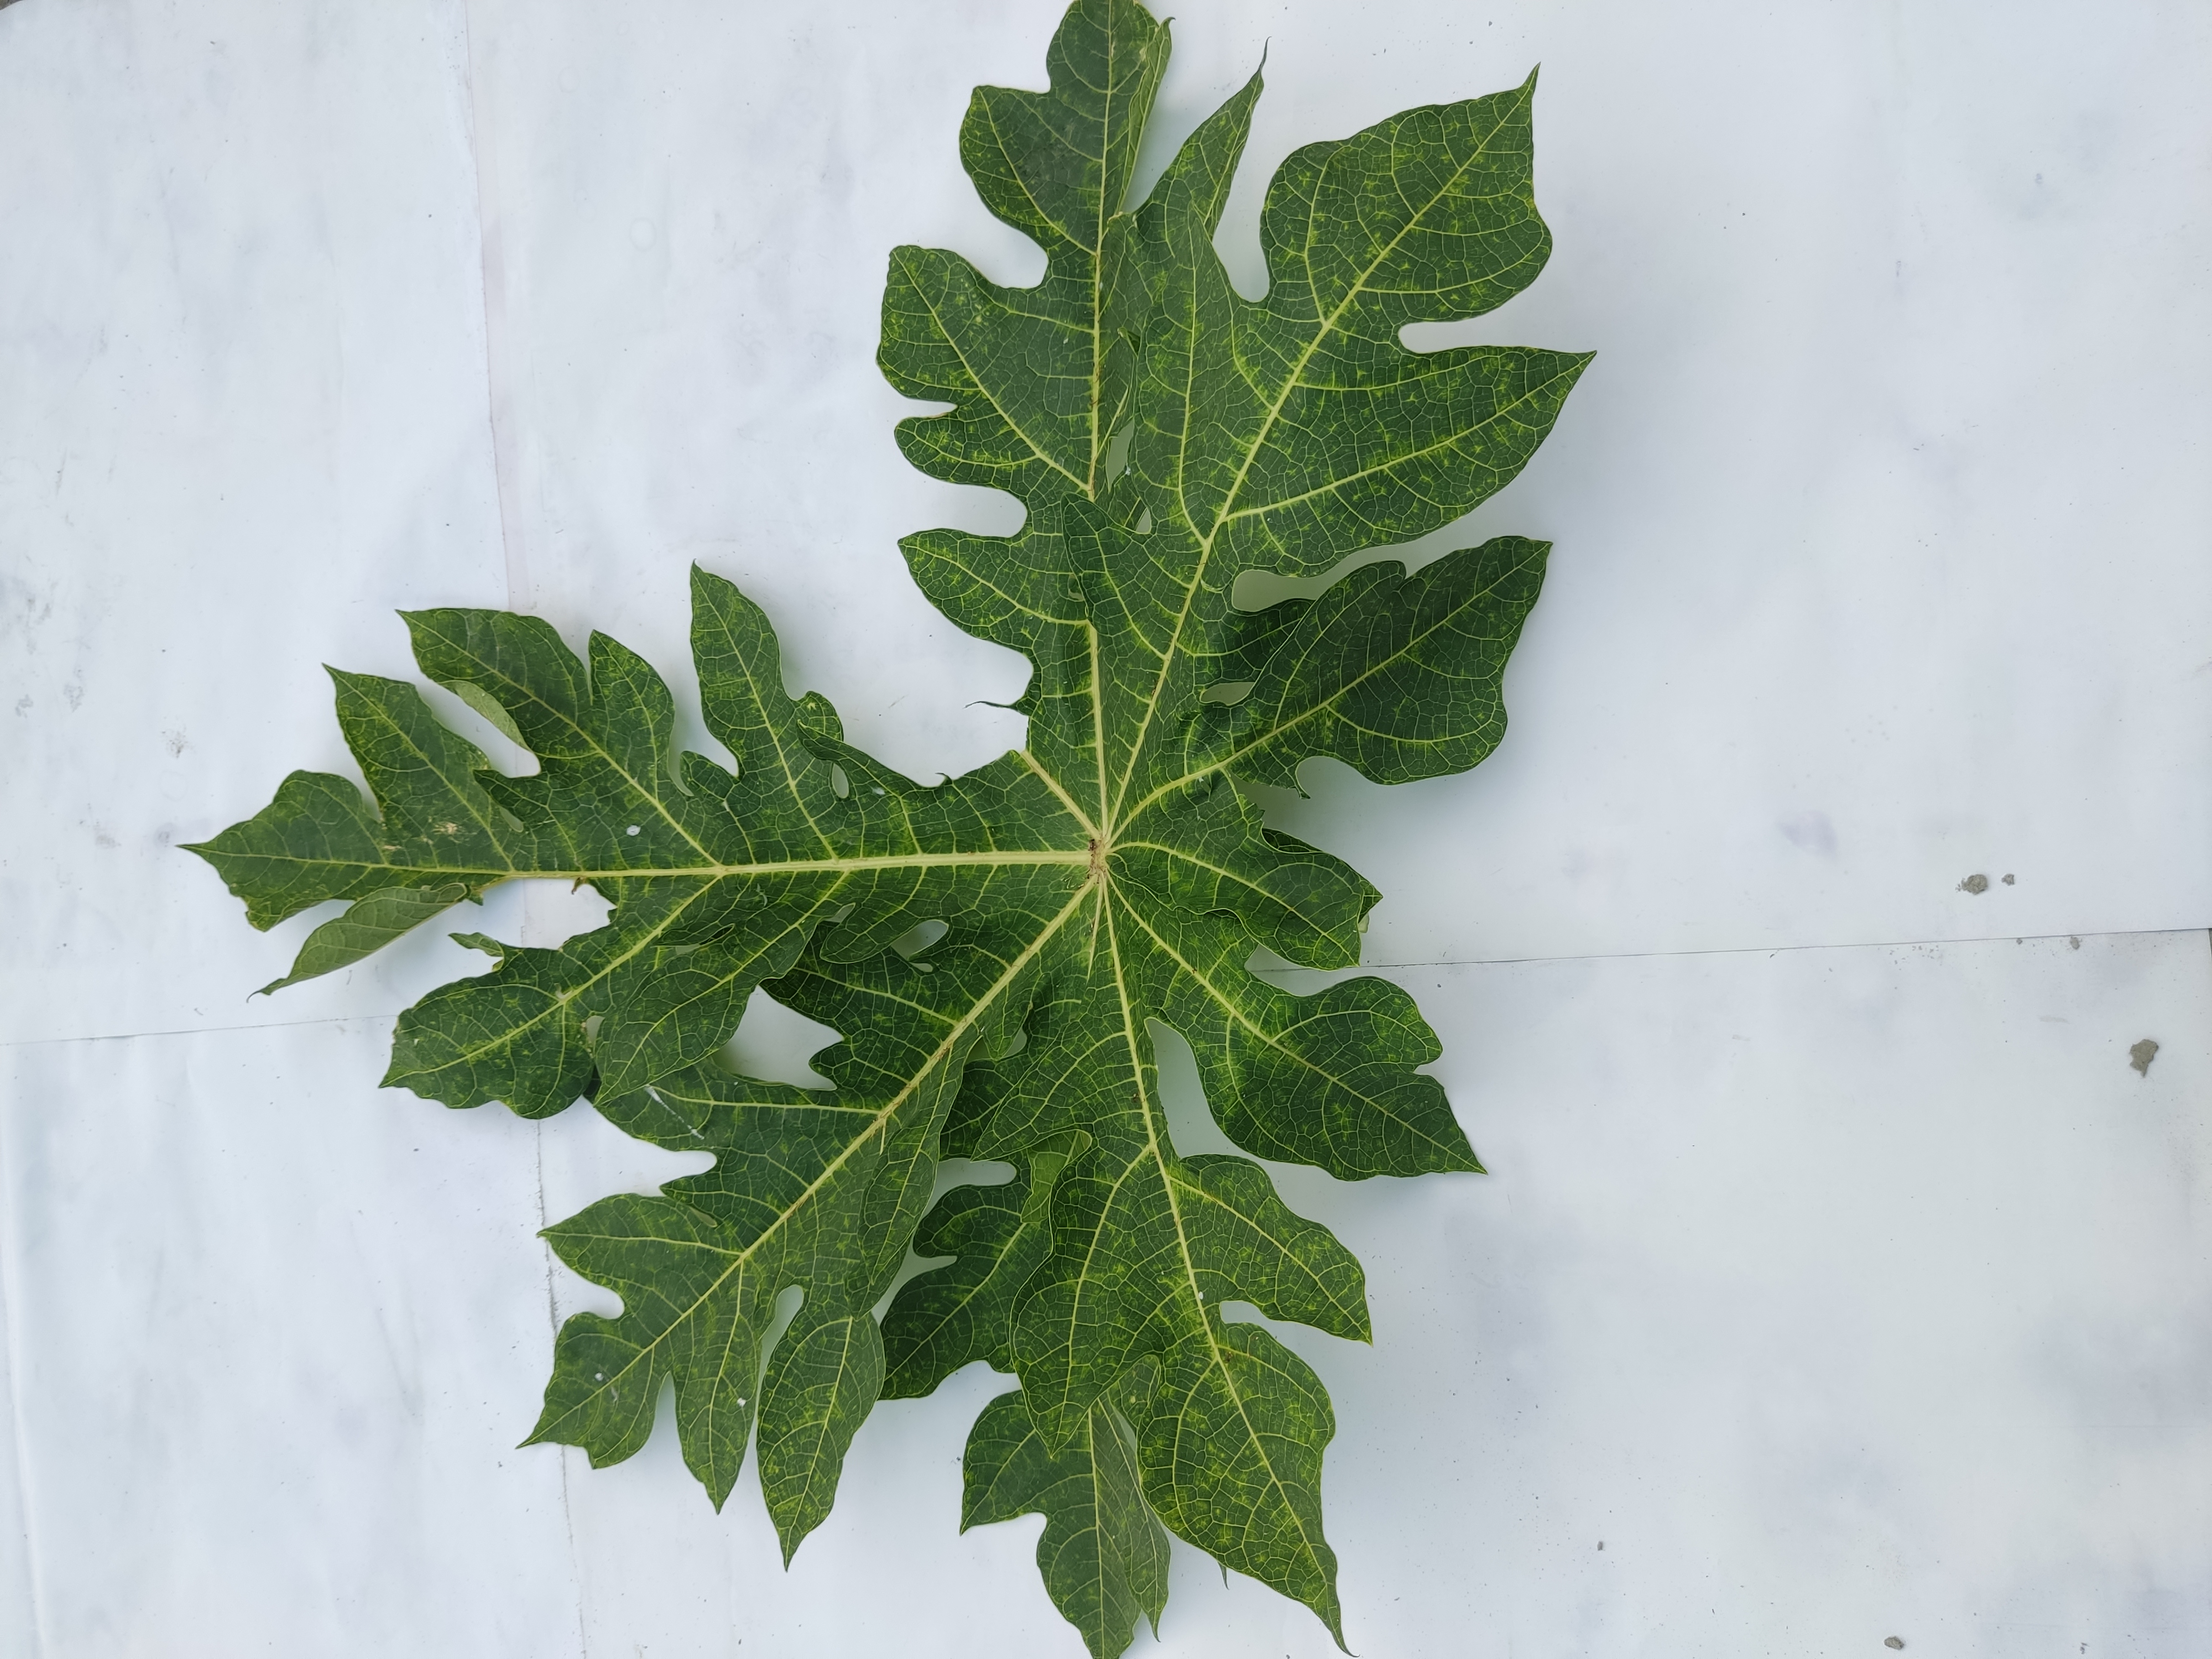
Label: Mosaic